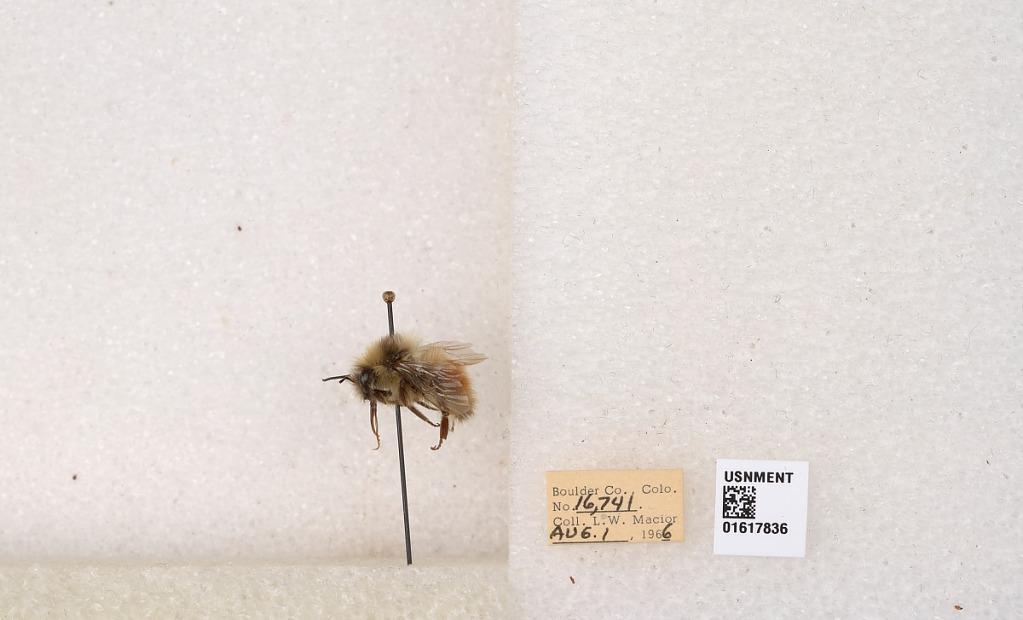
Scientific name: Bombus (Pyrobombus) sylvicola Kirby
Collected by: L. Macior
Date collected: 1966-8-1
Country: United States
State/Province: Colorado
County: Boulder
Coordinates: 40.0925, -105.358